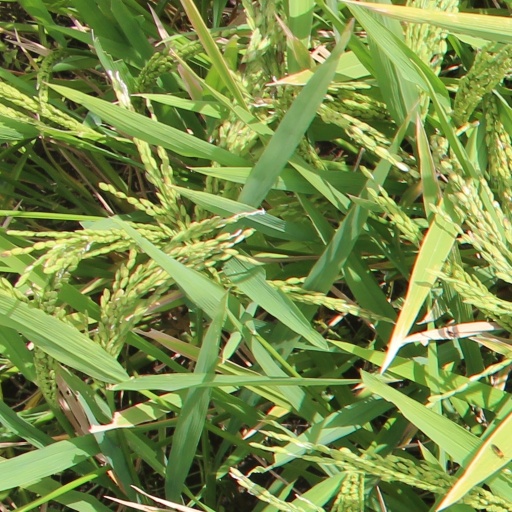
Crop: rice